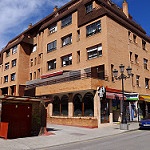
Label: buildings